Chattanooga, Tennessee

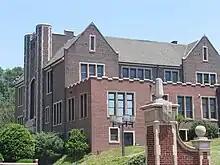
University of Tennessee at Chattanooga's Founders Hall in June 2007

A wide variety of higher education institutions can be found in Chattanooga and nearby. The University of Tennessee at Chattanooga is the second largest campus of the University of Tennessee System, with a student population of over 11,587 as of 2017–18 school year. Chattanooga State Community College is a two-year community college with a total undergraduate enrollment of roughly 8150 students in 2018. Tennessee Temple University was a Baptist college located in the Highland Park neighborhood that is no longer operating as of 2015. Chattanooga is also home to a branch of the University of Tennessee College of Medicine, which provides medical education to third- and fourth-year medical students, residents, and other medical professionals in southeast Tennessee through an affiliation with Erlanger Health System. Covenant College, a private liberal arts college operated by the Presbyterian Church in America, is located in the nearby suburb of Lookout Mountain, Georgia, and has a student population of about 1,000. Southern Adventist University is located in the suburb of Collegedale, Tennessee, and enrolls roughly 3,000 students. Richmont Graduate University is a Christian graduate school located in Chattanooga with a CACREP accredited clinical mental health counseling program as well as other ministry related degrees and a student population close to 300. Virginia College School of Business and Health offers a variety of programs leading to diplomas, associate degrees, and bachelor's degrees.